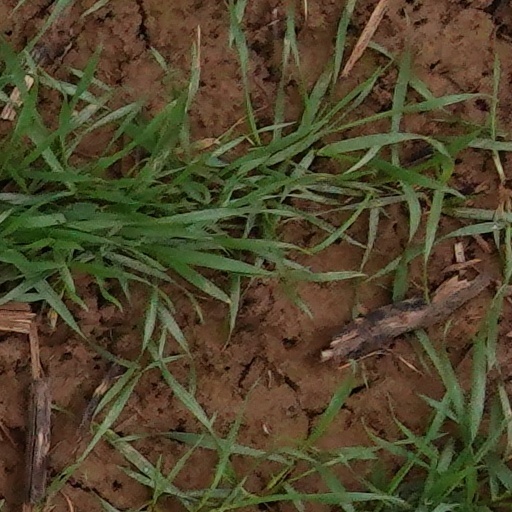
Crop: wheat